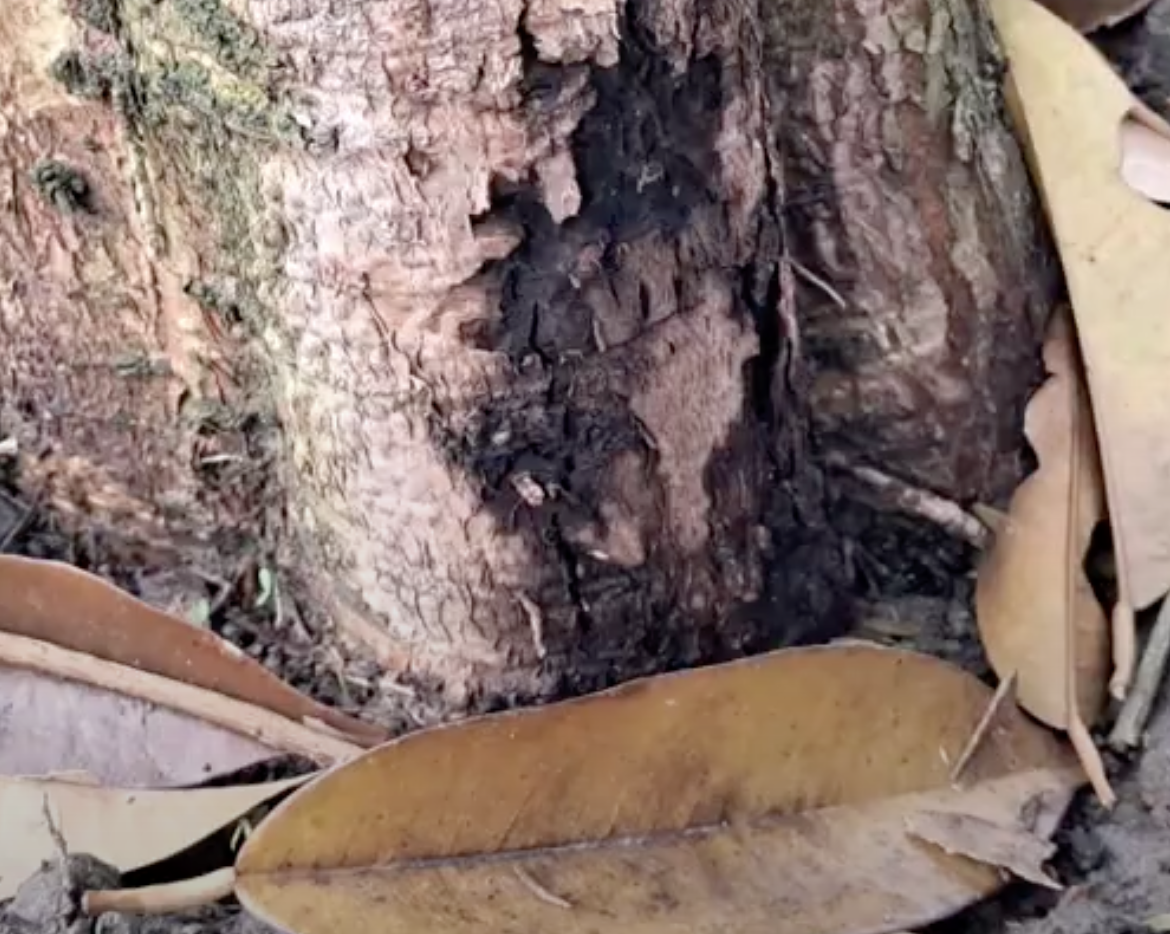
Label: stem_cracking_ gummosis